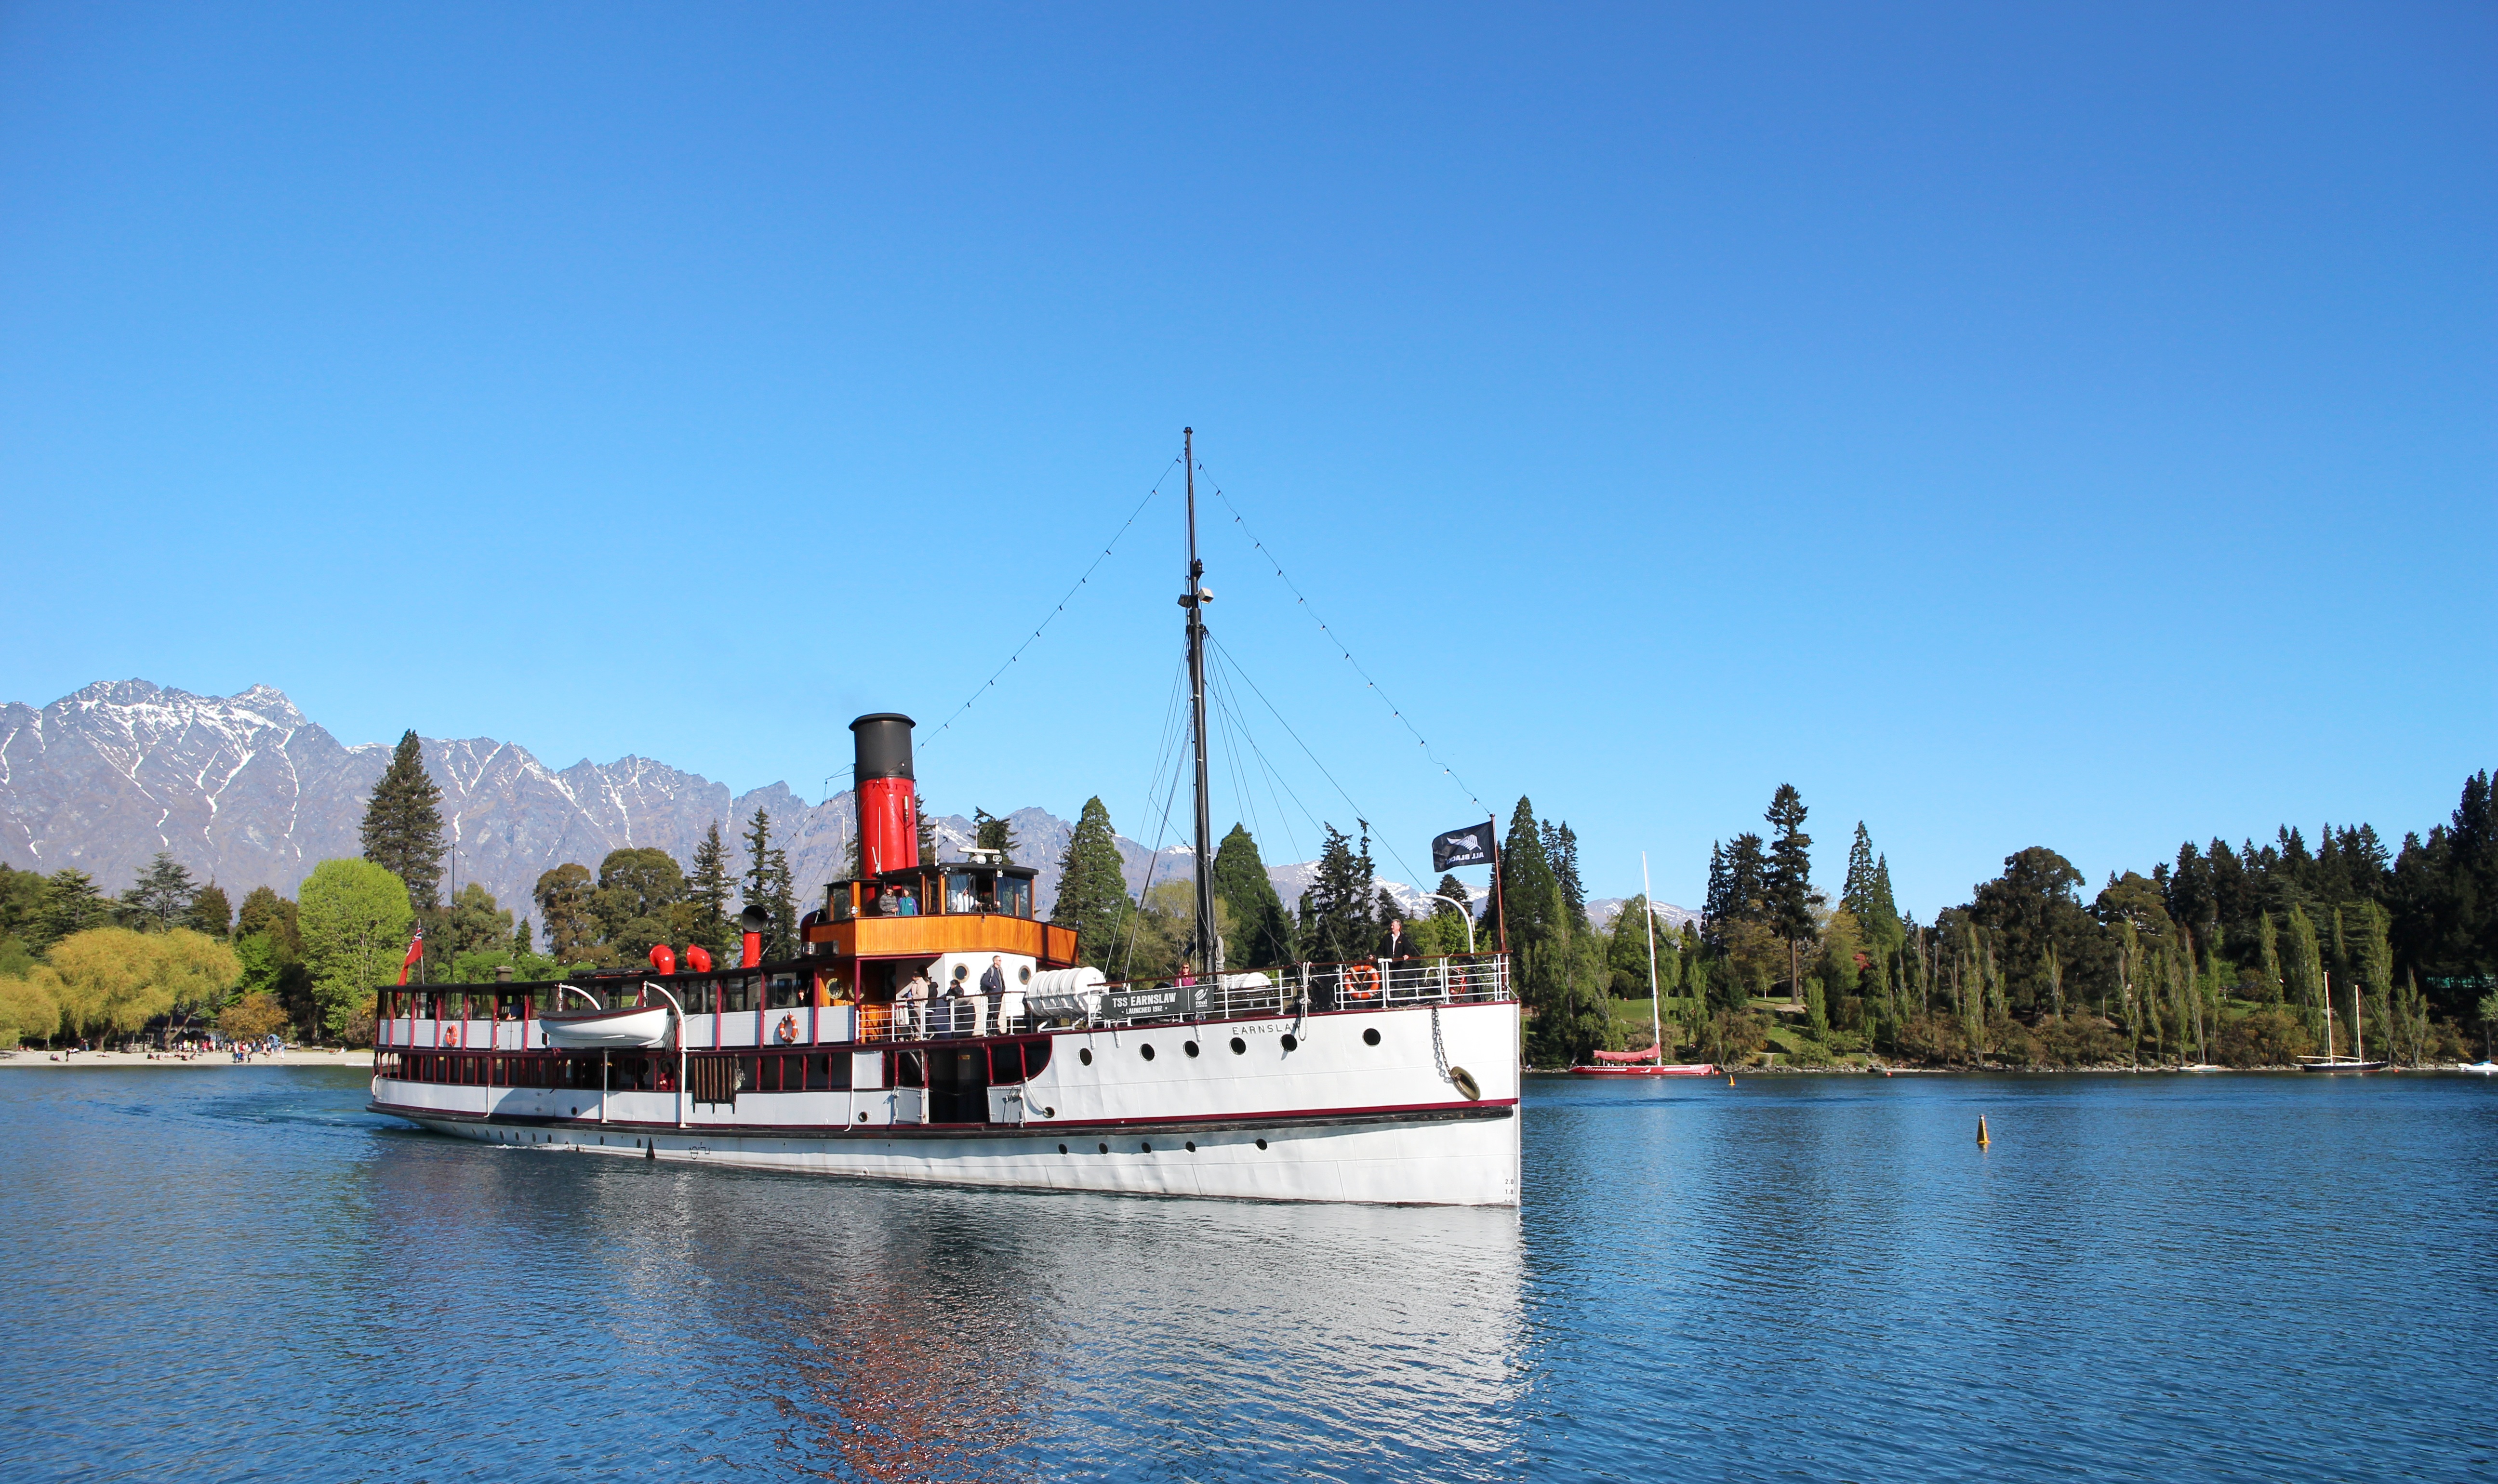
landscape, sea, dock, boat, lake, ship, reflection, vehicle, bay, harbor, port, waterway, lake view, ferry, boating, new zealand, channel, tugboat, watercraft, blue day